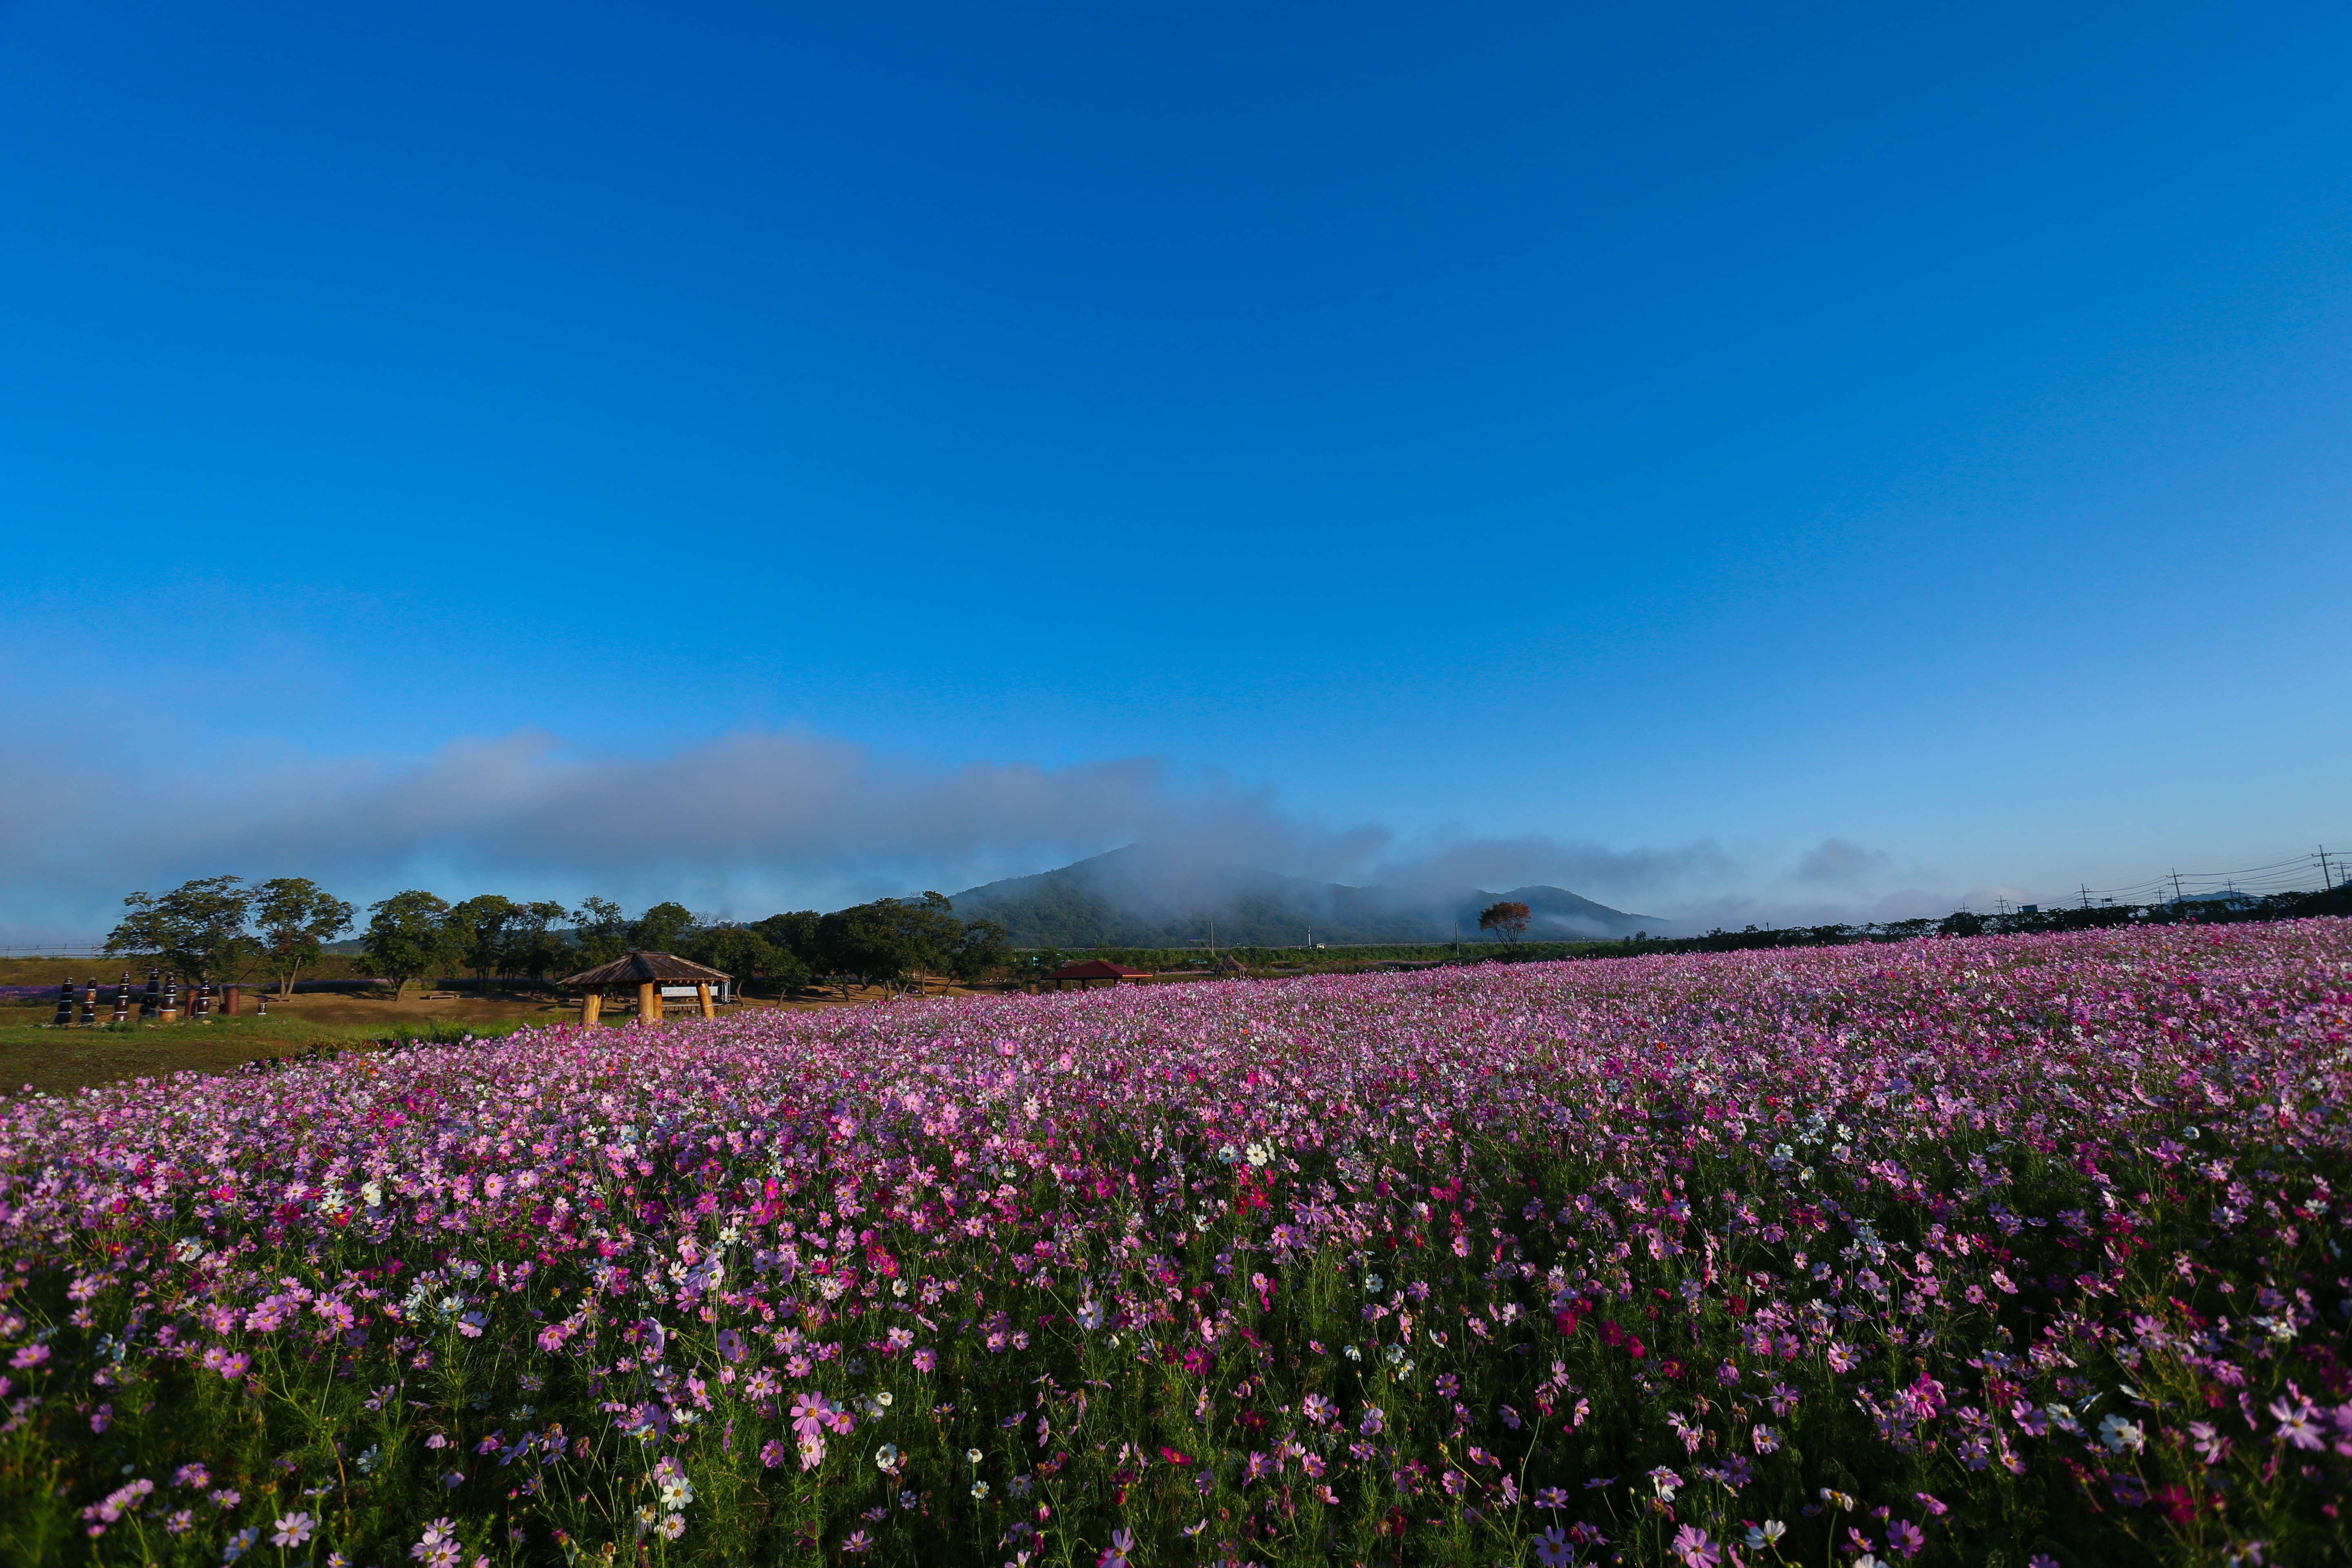
landscape, tree, grass, horizon, blossom, plant, sky, field, farm, meadow, prairie, sunlight, morning, flower, spring, crop, agriculture, lavender, wildflower, grassland, flowering plant, ecoregion, garden cosmos, english lavender